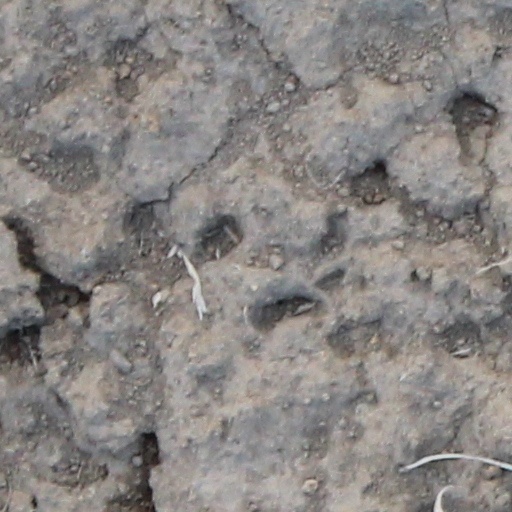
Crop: wheat